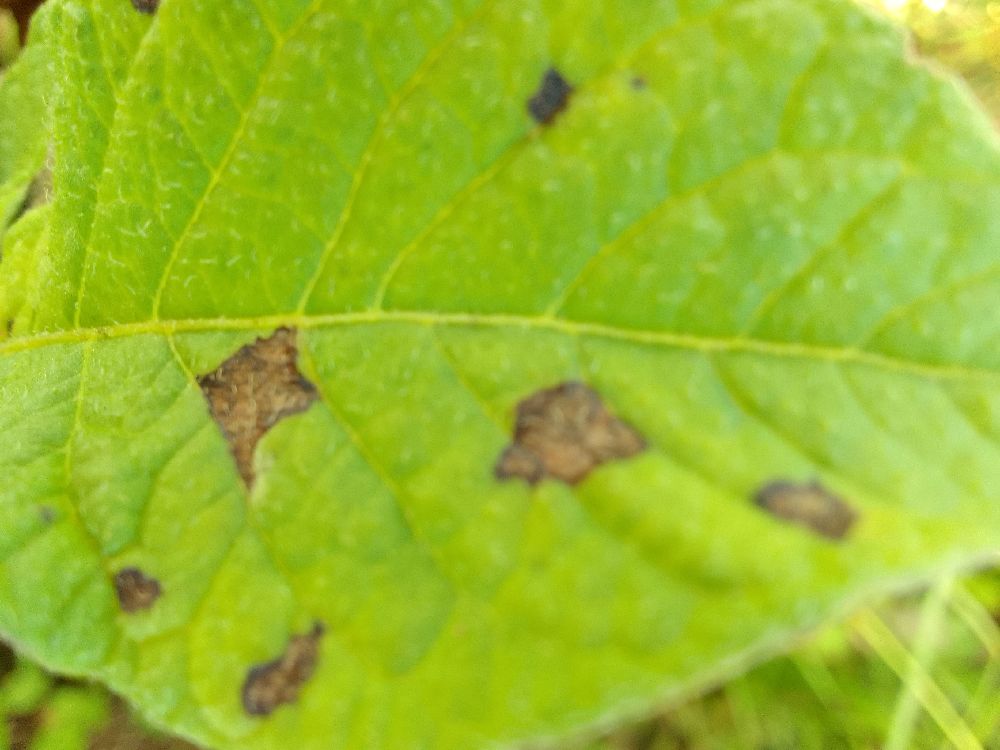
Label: Early blight